Nikolai Kibalchich

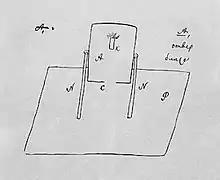
Kibalchich's drawing of his proposed rocket

Kibalchich's design was buried in the archives of Police Department. Much was said and written about Kibalchich's design abroad, and many conjectures were made about the essence of the invention and its subsequent fate. In 1917, Nikolai Rynin, after hearing rumors of the design, rediscovered the manuscript in the archives and published an account of it 1918 in the historic magazine "Byloye" (Былое, "The Past"), including Kibalchich's description of a manned, rocket-propelled ship from his final letter.